Sociology

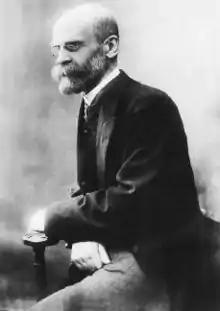
Émile Durkheim

The first formal Department of Sociology in the world was established in 1892 by Albion Small—from the invitation of William Rainey Harper—at the University of Chicago. The American Journal of Sociology was founded shortly thereafter in 1895 by Small as well.